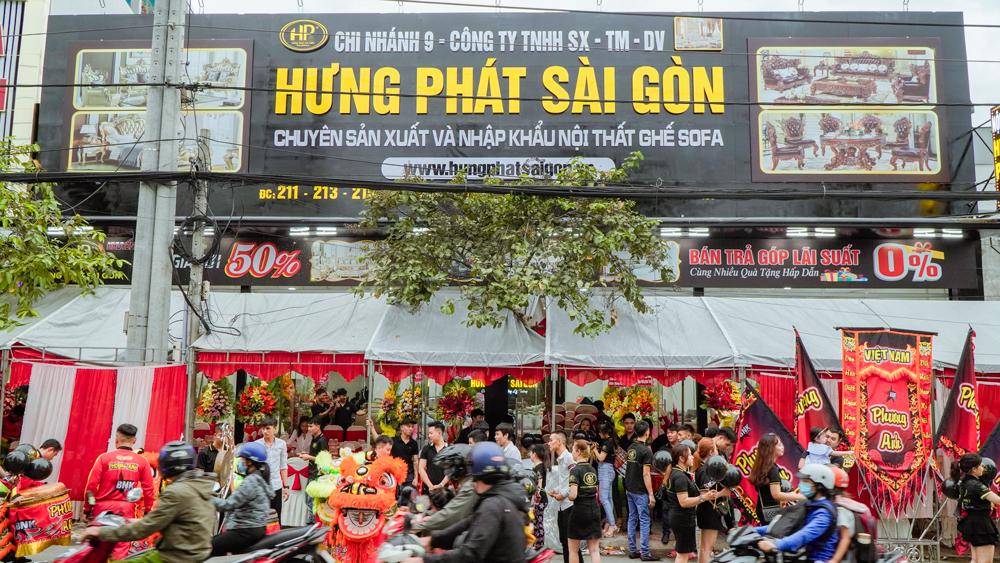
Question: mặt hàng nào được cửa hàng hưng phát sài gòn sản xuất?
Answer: nội thất ghế sofa